My Game About Me: Olympic Challenge

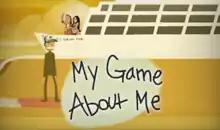
Logo of "My Game About Me: Olympic Challenge"

My Game About Me: Olympic Challenge is a free Flash sports game parody, designed by Klint Honeychurch with art by Nathan Stapley. The game was published by Double Fine Productions, and was originally playable on their website.